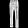
Label: Trouser